R. H. Stearns Building

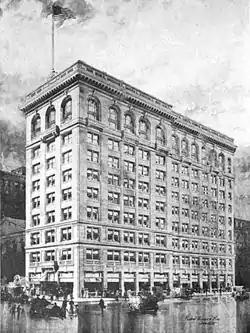
R.H. Stearns Building on Temple Place and Tremont Street in 1914 from Rossiter's book "Days and ways in old Boston", 3rd ed. Boston: R.H. Stearns and Company, 1914

The R. H. Stearns Building is an 11-story residence building (with shops at ground level) at 140 Tremont Street in Boston. It was built in 1909 for the businessman R. H. Stearns and his company and was the home of the R. H. Stearns and Company department store until the company's demise in 1977.